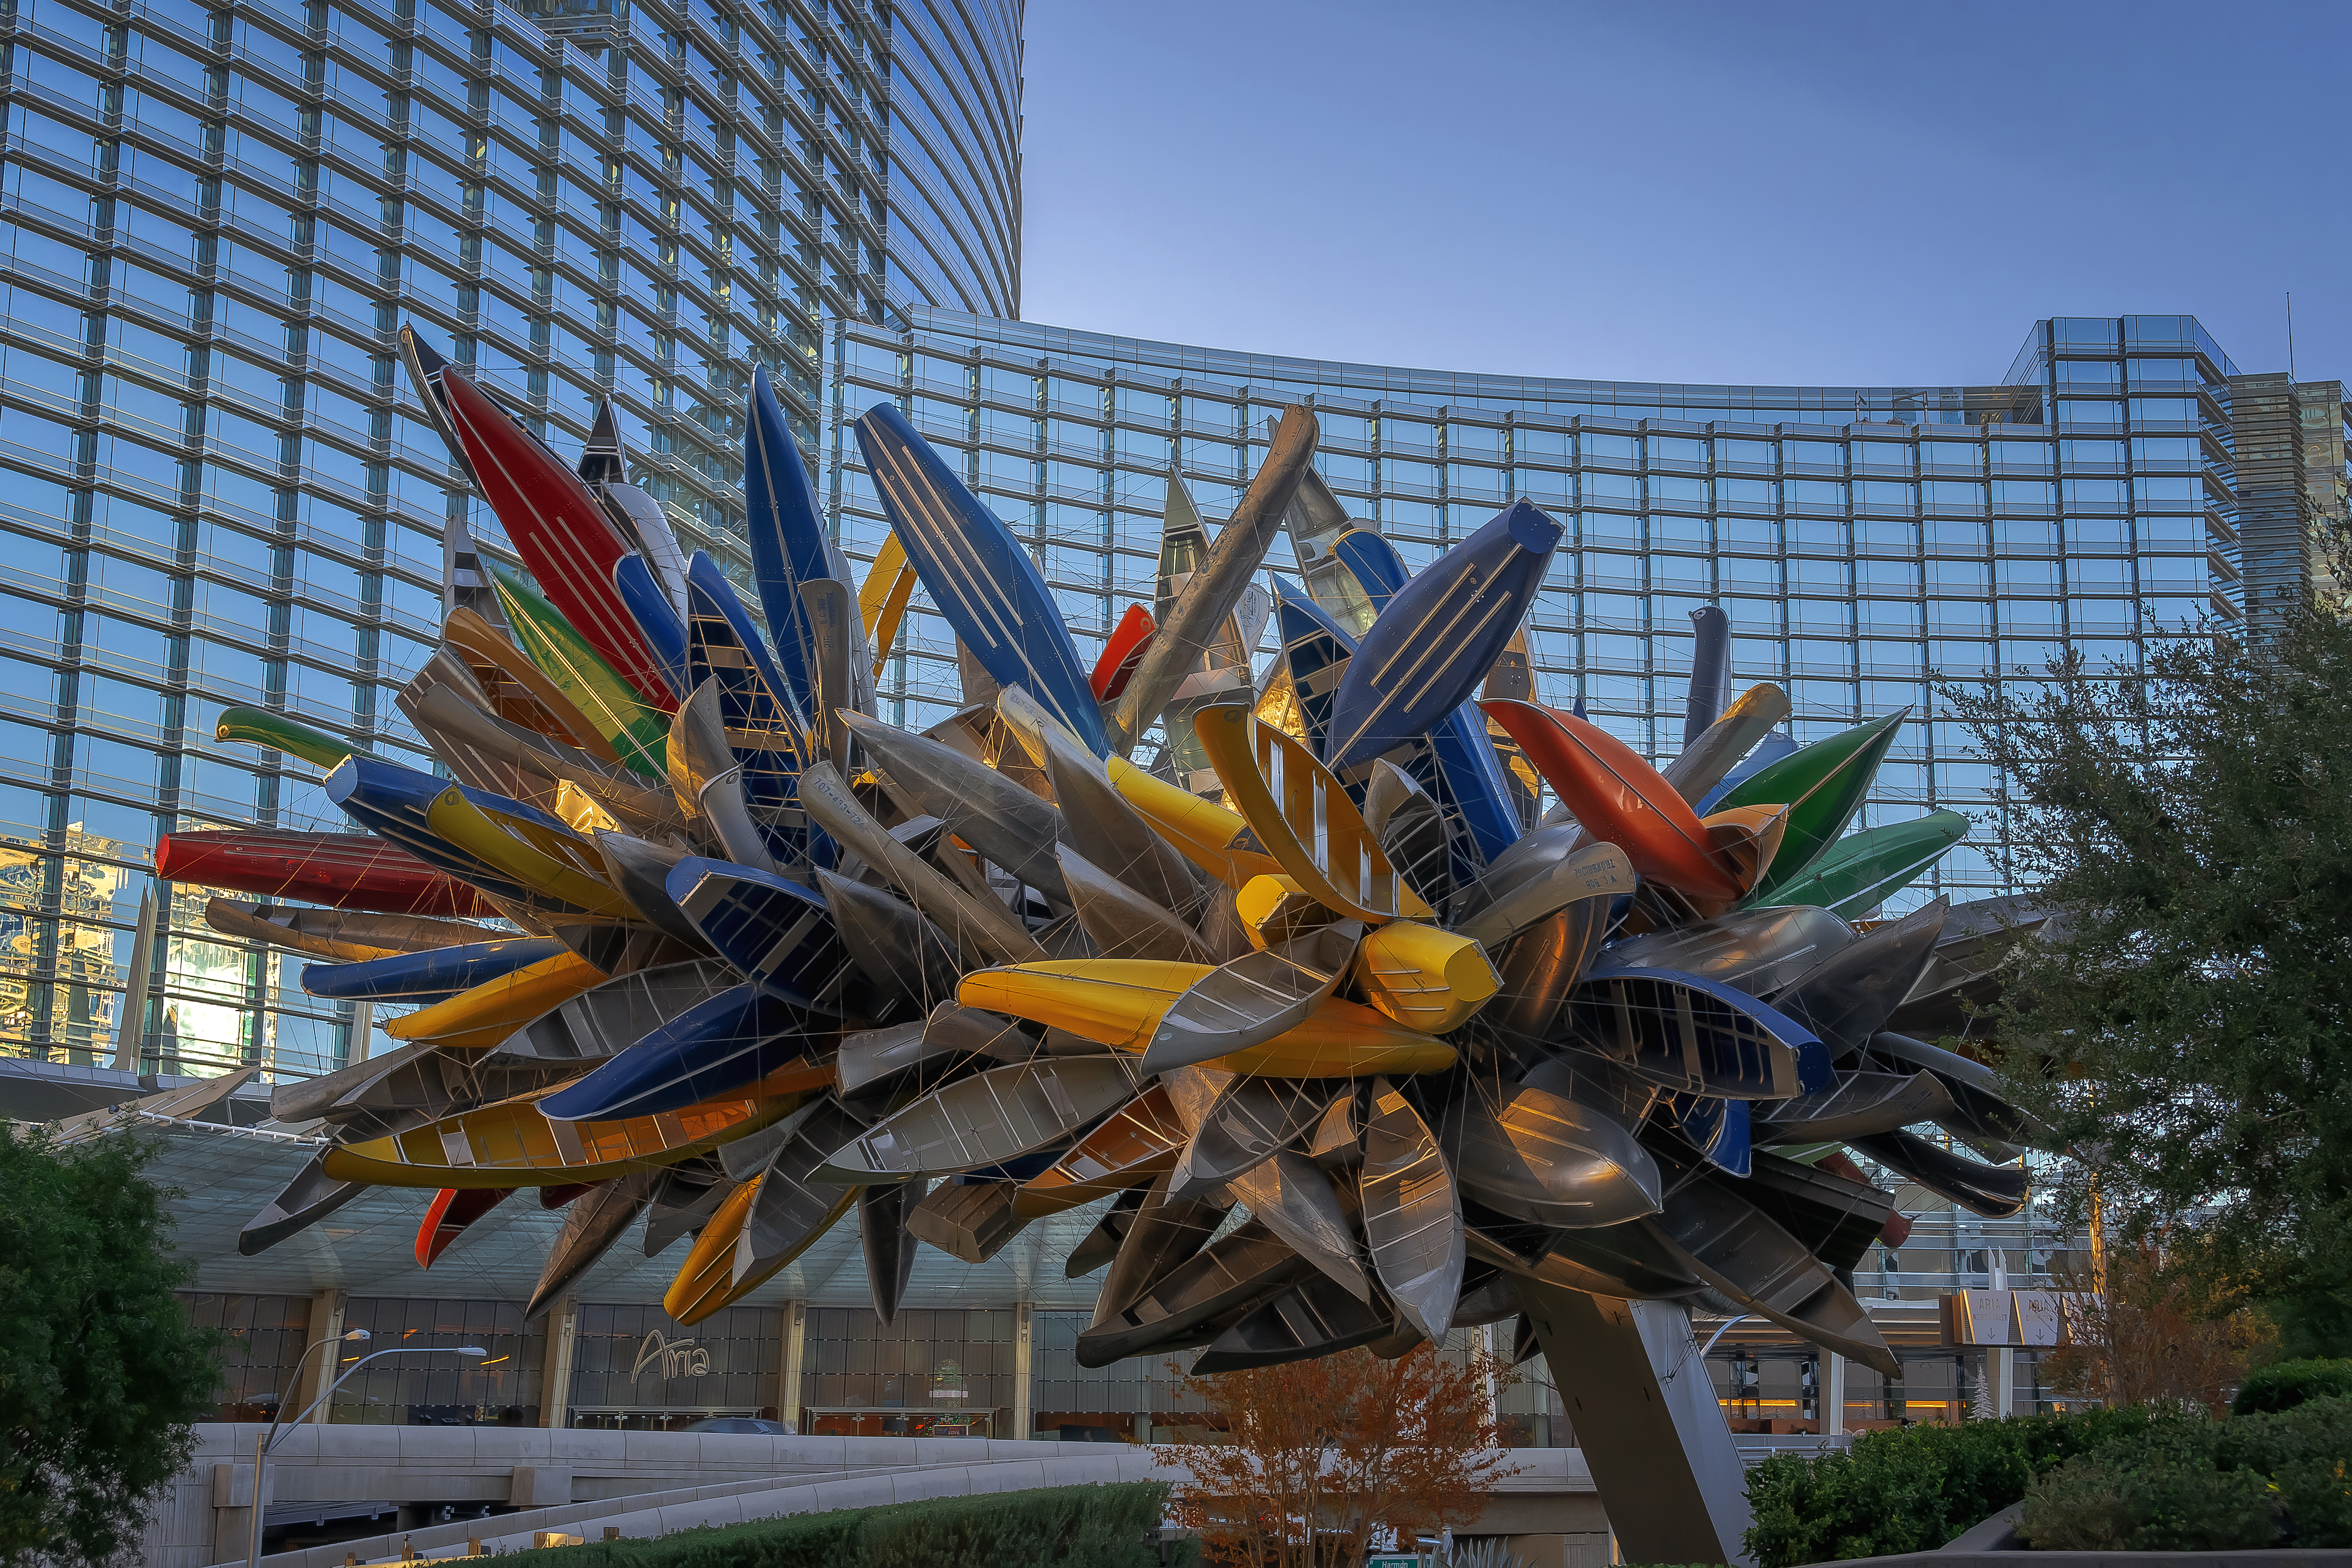
bracken, geotagged, united states, usa, architecture, Aria Resort And Casino, art, Big Edge, Big Edge by Nancy Rubins, Boat Sculpture, boats, canoes, city, city center, city hall, City Hall Building, City of Las Vegas, City View Fire Department, citycenter, CityCenter Las Vegas, cityscape, Clark County, Clark County Nevada, Clark County NV, colorful, Dowtown Las Vegas, landmark, las, las vegas, Las Vegas Attraction, las vegas boulevard, Las Vegas NV, Las Vegas Photography, las vegas strip, lv, Miyamoto, model, monument, Nancy Rubins, nevada, Nevada Tourism, nv, outdoor, Paradise Nevada, portrait, public art, rowboats, sculpture, sony, SONY a6500, SONY Alpha 6500, sony mirrorless, The Big Edge, tourist attraction, travel, travel photography, Vacation Photo, vegas, vessel, Aria Fine Art Collection, daytime, botany, urban area, plant, metropolitan area, tree, glass, flower, wheel